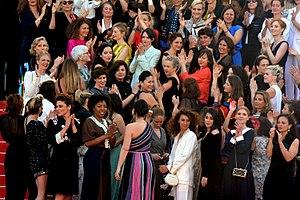
Manifestation pour l'égalité salariale et la parité dans le cinéma, organisée pendant le festival de Cannes
Les inégalités de revenus salariaux entre les hommes et les femmes se définissent par un écart de revenu entre les hommes et les femmes, écart souvent exprimé en pourcentage des revenus de l'homme.